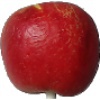
Label: red_yellow_apple